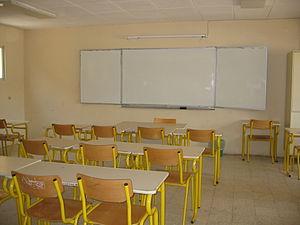
Une salle de classe au lycée français du Caire.
Le lycée français du Caire est un lycée français scolarisant plus de 1 600 élèves, et fonctionnant selon les programmes de l'Éducation nationale française, situé à Maadi, un faubourg du Caire.